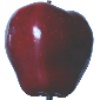
Label: red_delicious_apple